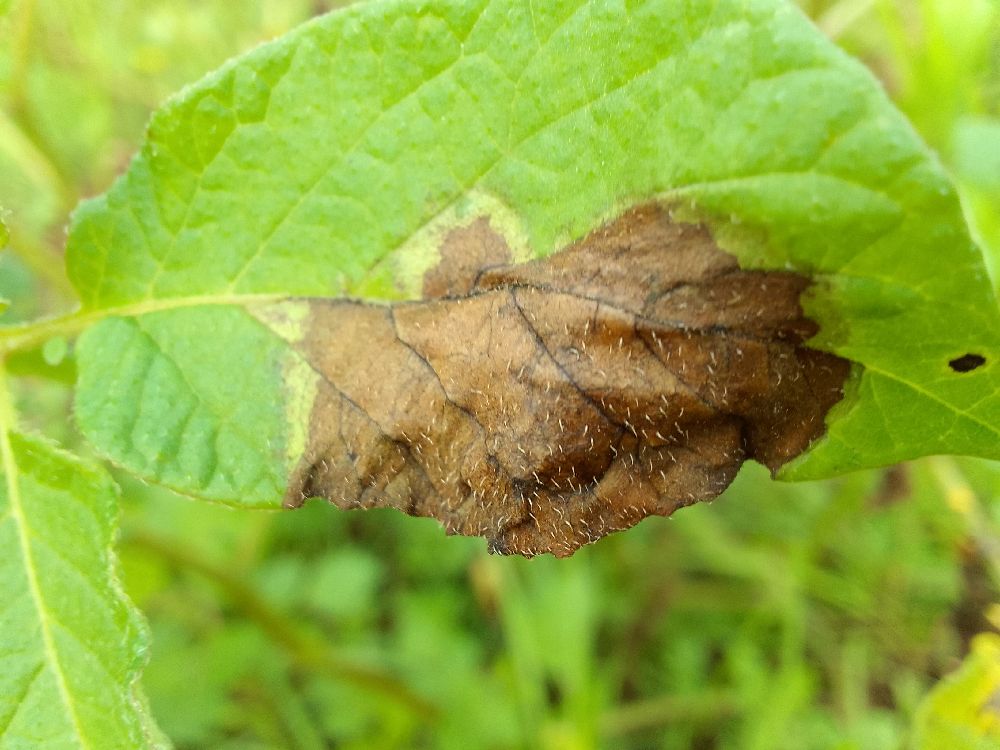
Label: Late blight